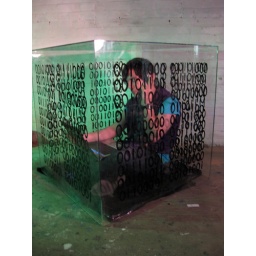
on computer in box 7